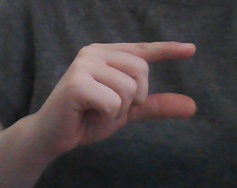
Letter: dal